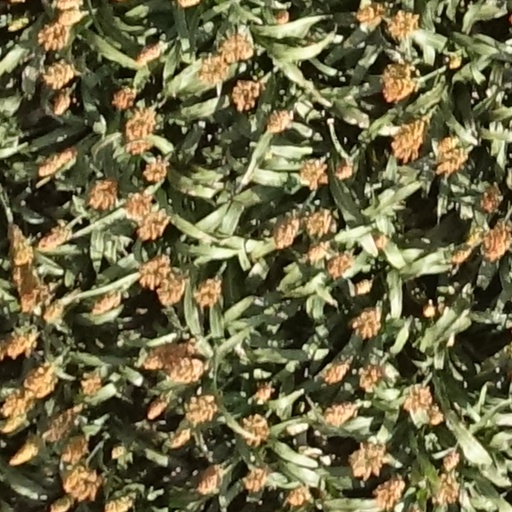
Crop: sorghum